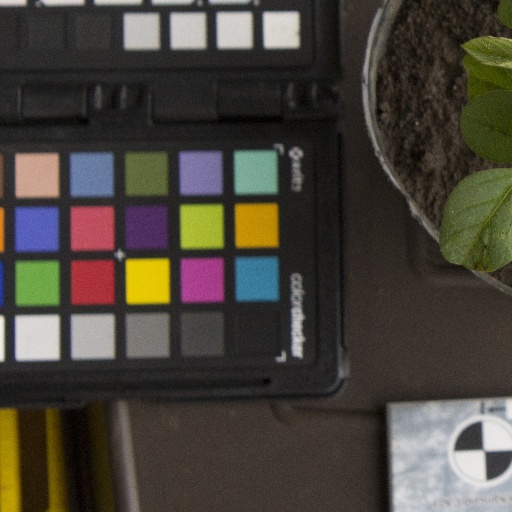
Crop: soybean